Regional street food

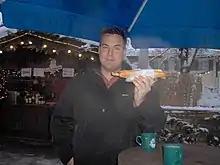
Bratwurst and Glühwein in Garmisch

In Finland, street food can mostly be found at market squares and kiosks, although hamburger chains Hesburger, McDonald's, and Burger King are also available. A variety of savoury pastries such as "lihapiirakka" and "karjalanpiirakka", and sweet pastries such as "pulla", usually served with coffee, are very common. Fish stands at the market squares also serve gravlax on rye bread as an open sandwich or "loimulohi". Regional specialties sold at the market squares include "sultsina" and "kalakukko".